Paul Cotton

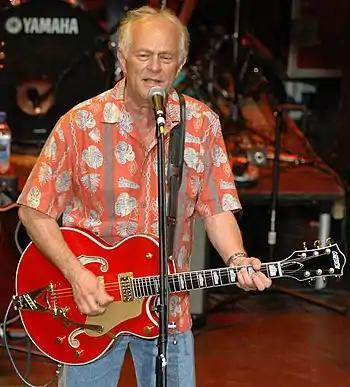
Cotton performing in June 2007

Norman Paul Cotton (February 26, 1943 – July 31, 2021) was an American guitarist and singer-songwriter. He was a member of the band Poco and the writer of their international hit song "Heart of the Night". Before that, he was co-guitarist for the Illinois Speed Press.